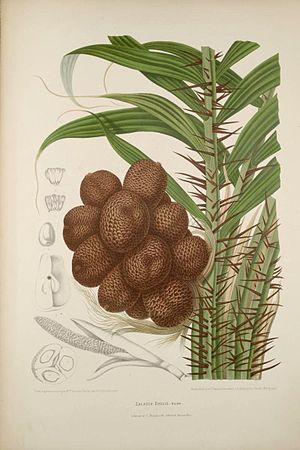
Le salak est un petit palmier de la famille des Arecaceae. Espèce ultratropicale, Il est très épineux, parfois rampant mesurant jusqu'à 6 m de haut. La tige est généralement souterraine.